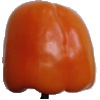
Label: orange_pepper